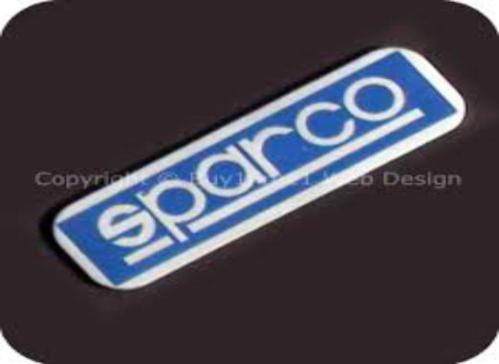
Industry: Clothes